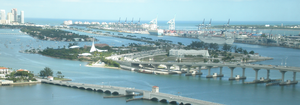
Watson Island est une île artificielle et quartier de la ville de Miami, aux États-Unis.
Careless Whisper est la première chanson en solo de l'auteur-compositeur-interprète et producteur anglais George Michael. Écrite en 1981 par celui-ci avec la complicité d'Andrew Ridgeley, l'autre membre du groupe de musique pop Wham!, elle est enregistrée aux studios SARM West de Londres en octobre 1983. Le single sort en juillet 1984 au Royaume-Uni, sous le label discographique Epic. Trois mois plus tard, l'œuvre musicale apparaît parmi les titres de l'album Make It Big de Wham!.
La General Douglas MacArthur Causeway est une chaussée américaine qui franchit la baie de Biscayne, dans le comté de Miami-Dade, en Floride. Elle relie Downtown Miami à South Beach, soit le centre-ville de Miami au quartier le plus touristique de Miami Beach.